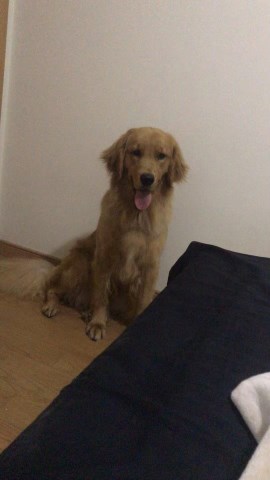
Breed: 5355-n000126-golden_retriever